Buncrana

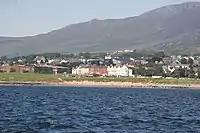
Buncrana as seen from Lough Swilly

Buncrana Town Council was the Local Authority for the town and provided an extensive range of services in the area. These services ranged from planning control, the provision of social housing, the upkeep and improvement of roads, and the maintenance of parks, beaches and public open spaces. The Town Council was abolished in June 2014 when the Local Government Reform Act 2014 was implemented. Its functions were taken over by Donegal County Council in 2014. Buncrana is in the Inishowen Municipal District, which elects councillors to Donegal County Council.